Château d'Orquevaux

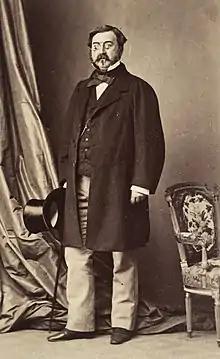
Eugene Abel Francois Caroillon du Vandeul (1812–1870). He was an industrialist and politician, grandson of Abel Vandeul and great-grandson of Denis Diderot. (photo circa 1860)

In the 1760s acquired the Chateau and surrounding grounds, as well as a farm, furnace, and metal forge. His son Denis was a master blacksmith and French politician. After Abel Caroillon de Vandeul's acquisition of these properties, his son Denis managed the forge in Orquevaux.